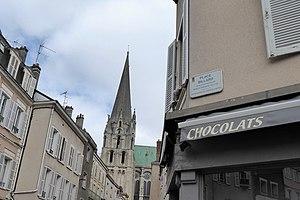
plaque Nicolas et Dominique Billard, place Billard, Chartres, Eure-et-Loir, France. La plaque indique
Nicolas Pierre Dominique Billard, né le 4 novembre 1766 à Chartres et mort le 29 octobre 1831 à Paris, est un homme politique français.